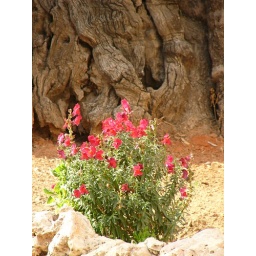
At a base of an ancient olive tree in Jerusalem, Israel